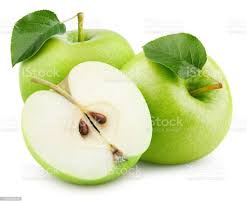
Label: Apple